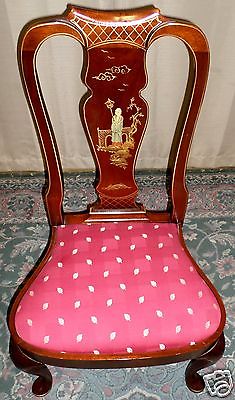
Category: chair